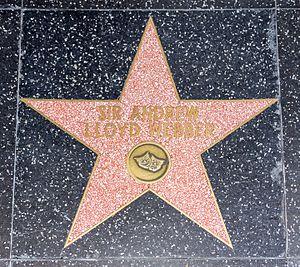
Andrew Lloyd Webber est un compositeur britannique né le 22 mars 1948 à Kensington, qui s'est surtout rendu célèbre par ses comédies musicales. Il est connu dans le monde entier pour ses succès notamment Cats et The Phantom of the Opera. Ses œuvres font partie des comédies musicales ayant été le plus longtemps à l’affiche.